Breathalyzer

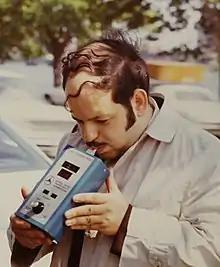
A US Transportation Systems Center staff member demonstrates a breathalyzer in 1972

In 1954 Robert Frank Borkenstein (1912–2002) was a captain with the Indiana State Police and later a professor at Indiana University Bloomington. His trademarked Breathalyzer used chemical oxidation and photometry to determine alcohol concentrations. The invention of the Breathalyzer provided law enforcement with a quick and portable test to determine an individual's intoxication level via breath analysis.